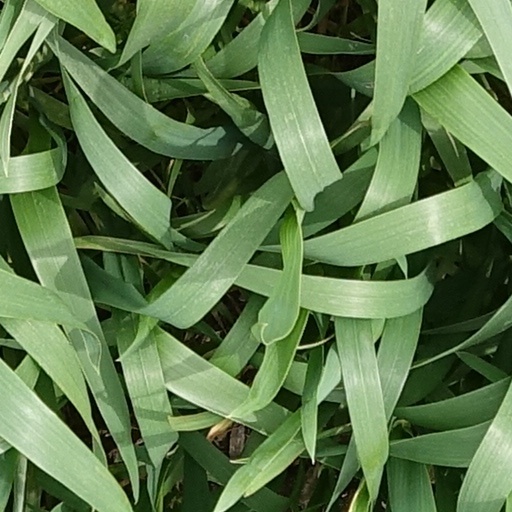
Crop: wheat